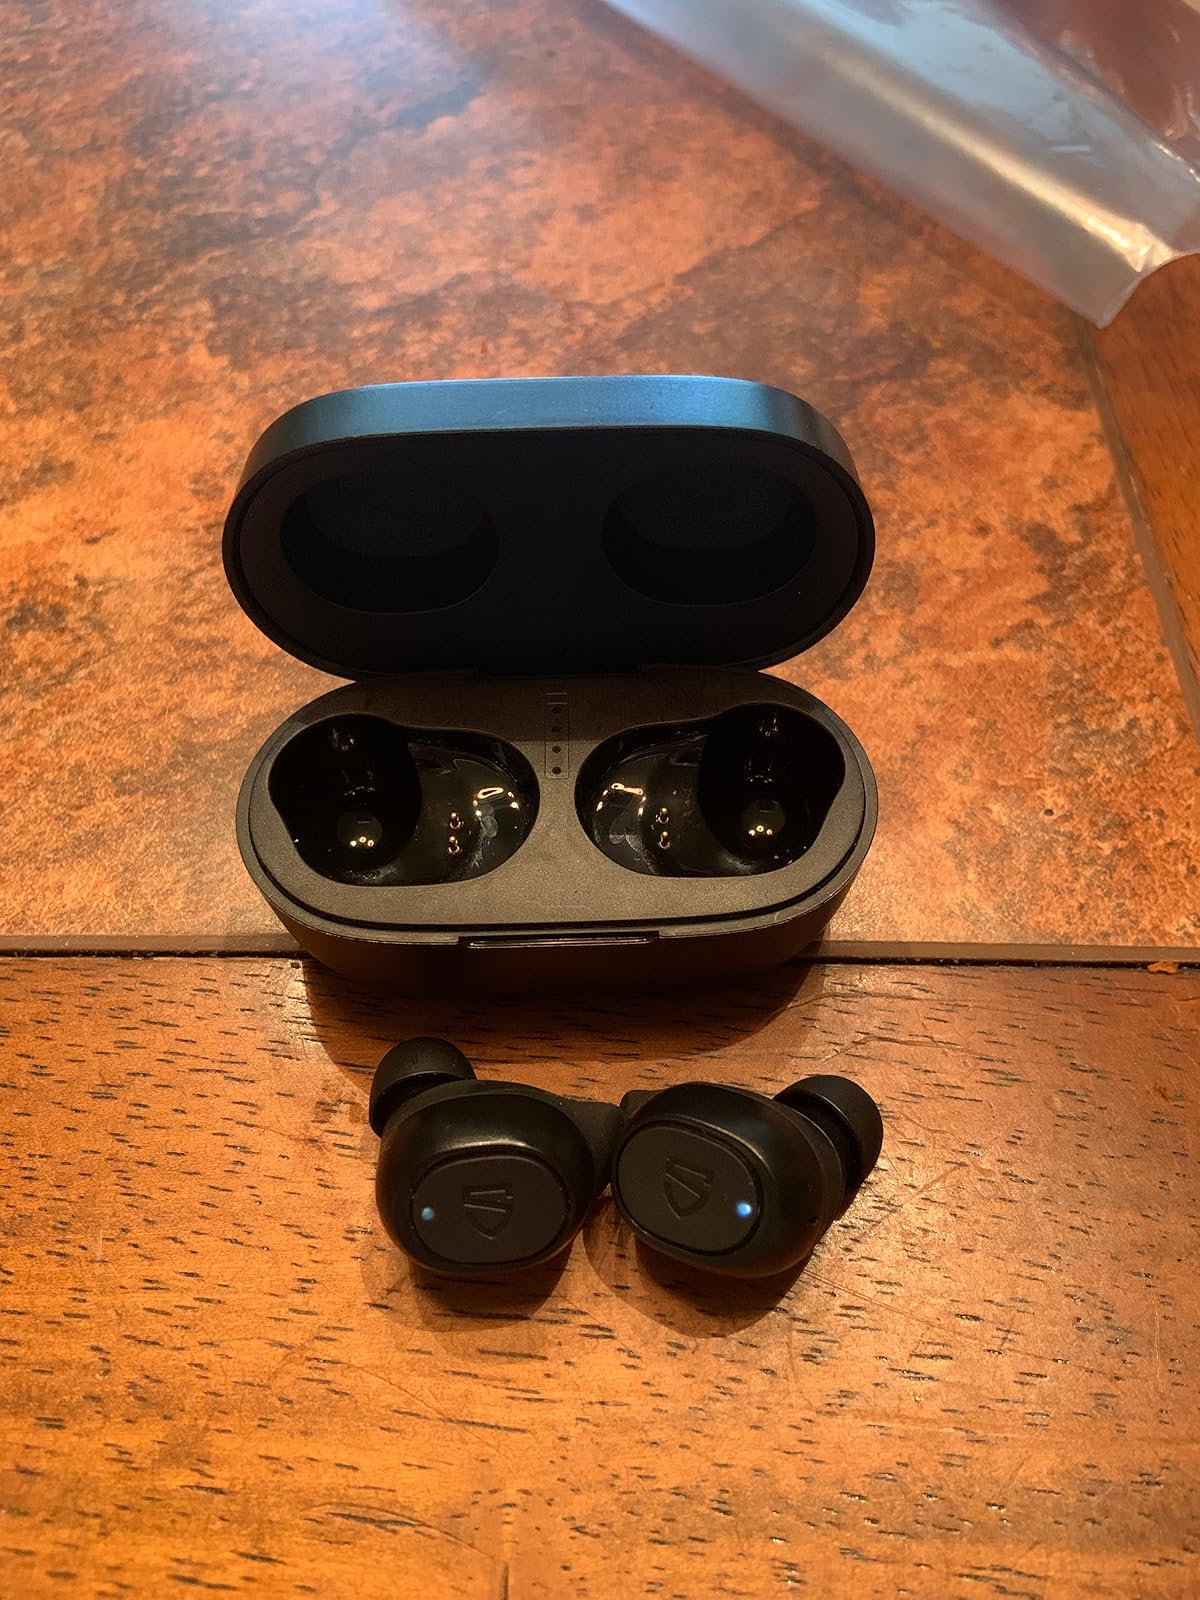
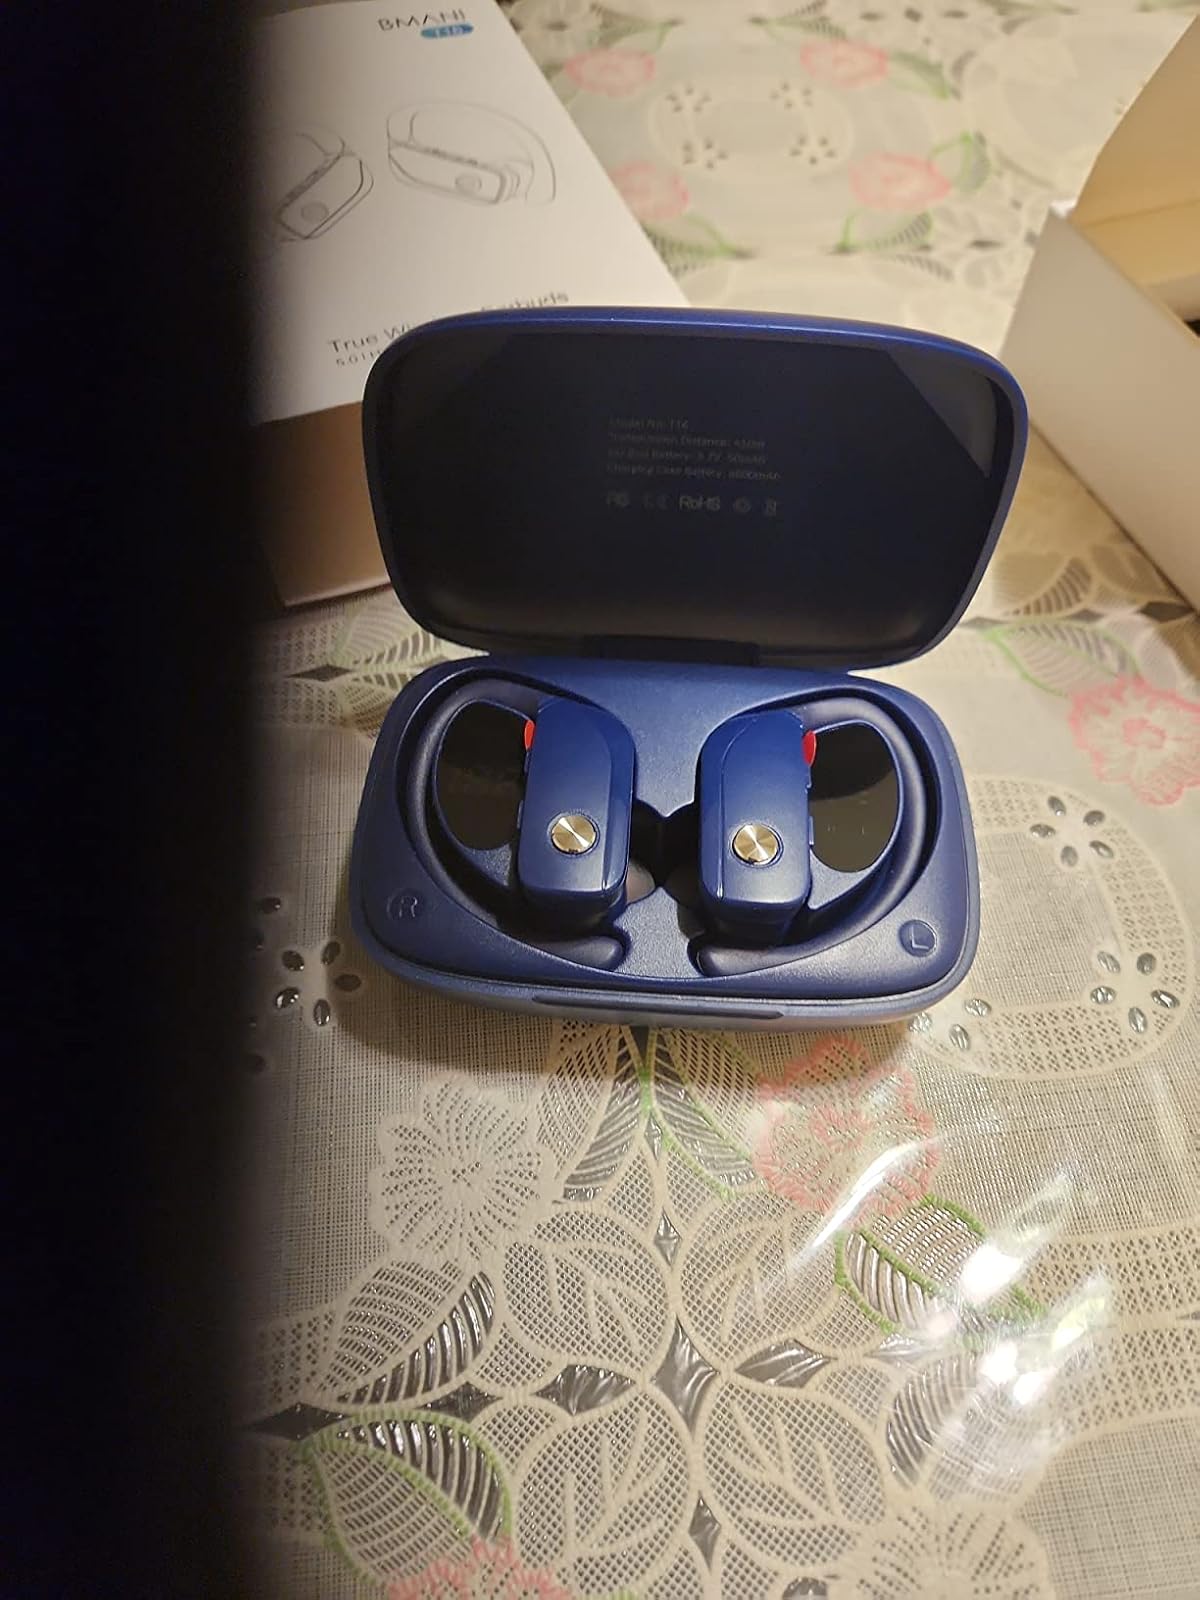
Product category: earbuds
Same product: no